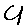
Label: 9